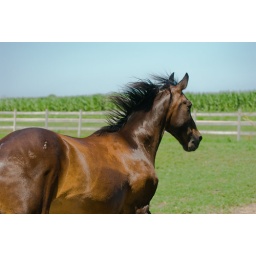
Brother's horse running in the pasture after being let out.